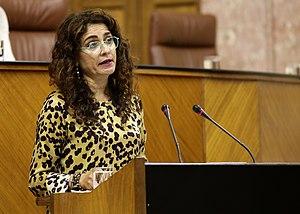
María Jesús Montero Cuadrado [maˈɾia xeˈsus mõn̪ˈtɛɾo kwaˈðɾaðo], née le 4 février 1966 à Séville, est une femme politique espagnole membre du Parti socialiste ouvrier espagnol.